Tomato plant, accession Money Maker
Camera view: horizontal (90 deg, fisheye); turntable rotation: 150 degrees
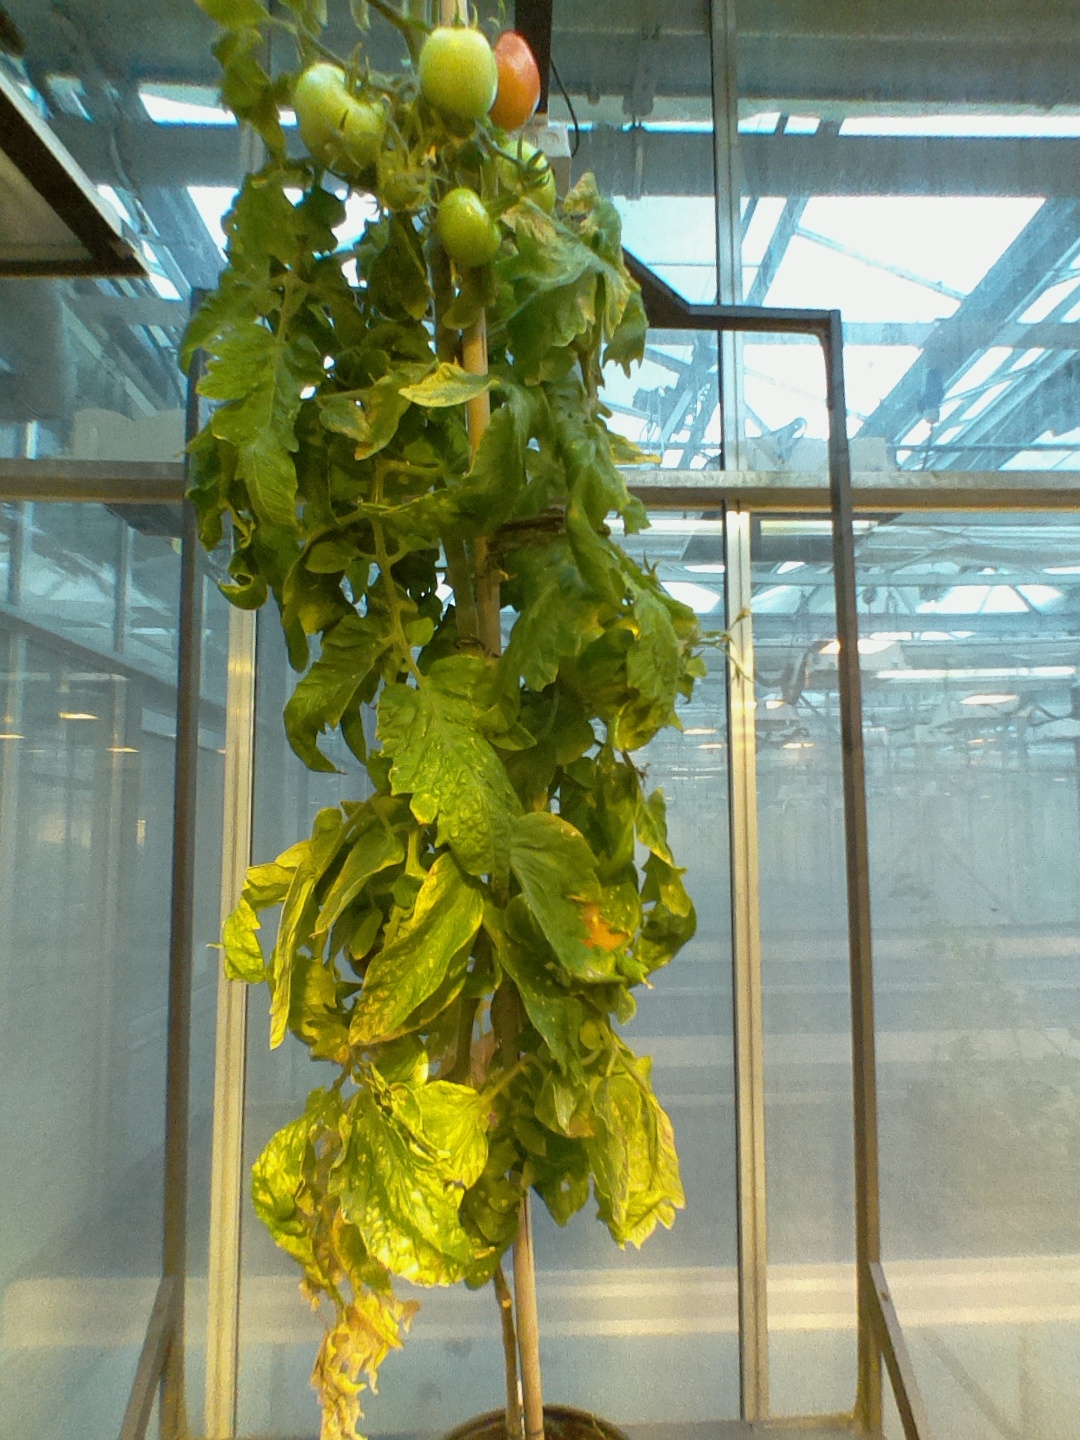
BBCH growth stage 81: 10%-20% of fruits show typical fully ripe color